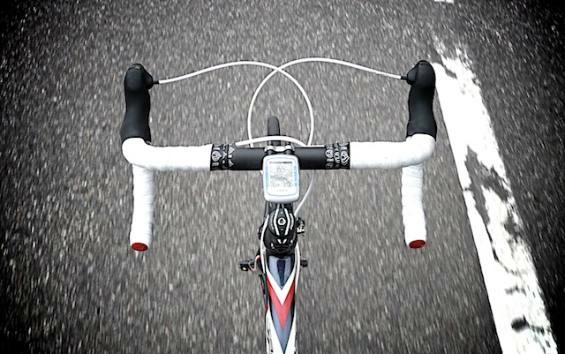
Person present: No